German Renaissance

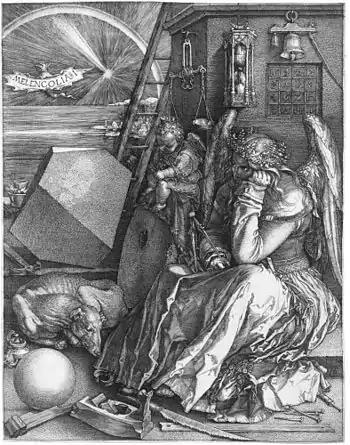
"Melencolia I", 1514, engraving by Albrecht Dürer

Printmaking by woodcut and engraving was already more developed in Germany and the Low Countries than elsewhere in Europe, and the Germans took the lead in developing book illustrations, typically of a relatively low artistic standard, but seen all over Europe, with the woodblocks often being lent to printers of editions in other cities or languages. The greatest artist of the German Renaissance, Albrecht Dürer, began his career as an apprentice to a leading workshop in Nuremberg, that of Michael Wolgemut, who had largely abandoned his painting to exploit the new medium. Dürer worked on the most extravagantly illustrated book of the period, the Nuremberg Chronicle, published by his godfather Anton Koberger, Europe's largest printer-publisher at the time.